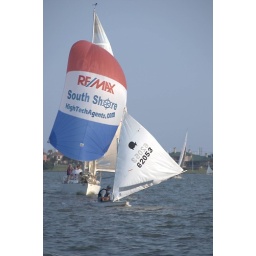
Clear Lake, Texas Wednesday sail boat races in 2005